FitzRoy Somerset, 4th Baron Raglan

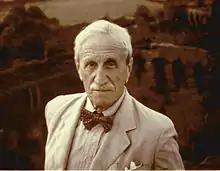
Lord Raglan in front of Raglan Castle

Fitzroy Richard Somerset, 4th Baron Raglan FRAI (10 June 1885 – 14 September 1964) was a British soldier, author, and amateur anthropologist. His books include "The Hero: A Study in Tradition, Myth and Drama" and "Monmouthshire Houses", with Cyril Fox.